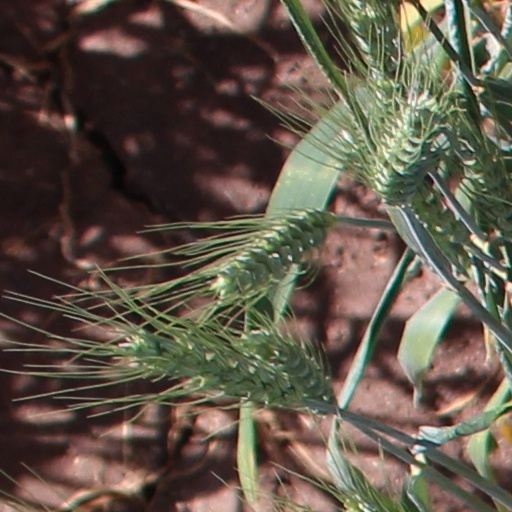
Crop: wheat